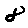
Label: 8